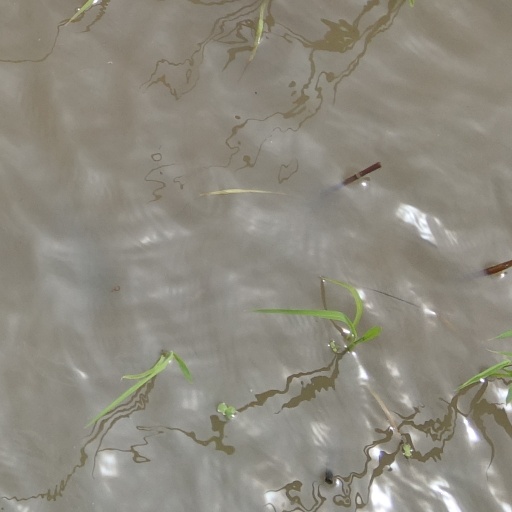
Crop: rice